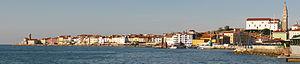
Piran est une commune de Slovénie située en Istrie dans la région du Littoral slovène en bordure de la mer Adriatique. Elle est officiellement bilingue slovène et italien.